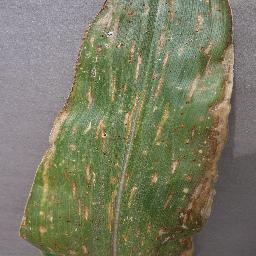
Label: Corn___Cercospora_leaf_spot Gray_leaf_spot